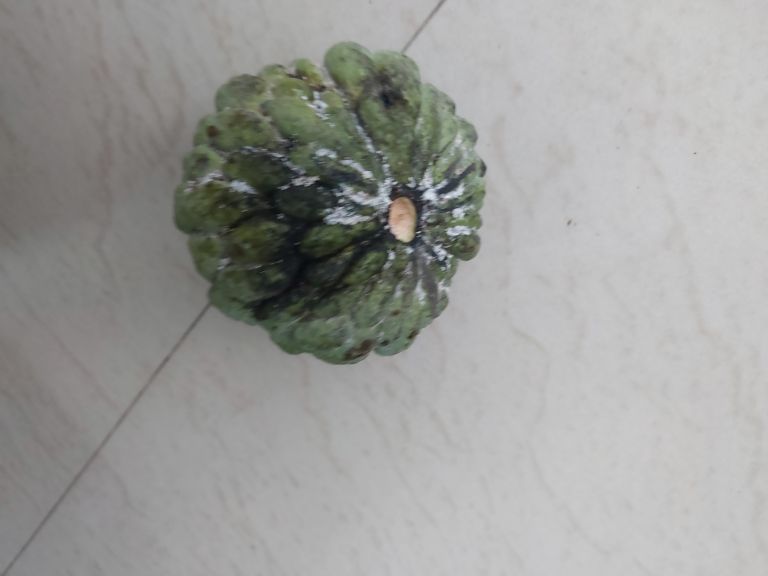
Disease label: Athracnose